Waldeck Castle (Upper Palatinate)

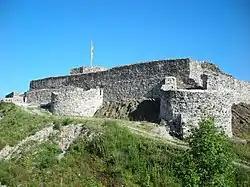
Waldeck Castle from the north

The ruins of Waldeck Castle are in the Upper Palatinate region of the state of Bavaria in Germany, on a hill overlooking the village of Waldeck, near Kemnath.